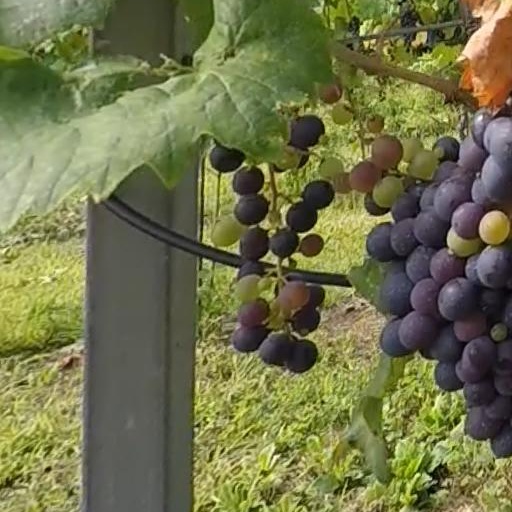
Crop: grape